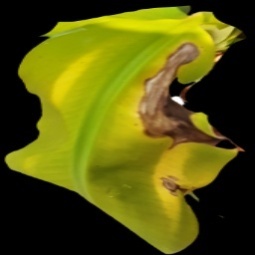
Label: Iron